Three-phase AC railway electrification

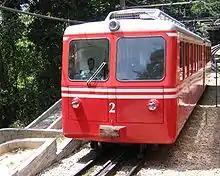
3-phase pantograph on a Corcovado Rack Railway train in Brazil

The locomotive needs to pick up power from two (or three) overhead conductors. Early locomotives on the Italian State Railways used a wide bow collector which covered both wires but later locomotives used a wide pantograph with two collector bars, side by side. A three-phase system is also prone to larger lengthwise gaps between sections, owing to the complexity of two-wire overhead, and so a long pickup base is needed. In Italy this was achieved with the long bow collectors reaching right to the ends of the locomotive, or with a pair of pantographs, also mounted as far apart as possible.